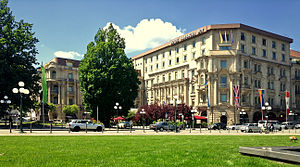
Hotel Nassauer Hof
Hotel Nassauer Hof, beliggende på Wilhelmstraße i Wiesbaden, er et af Tysklands fineste luksushoteller.